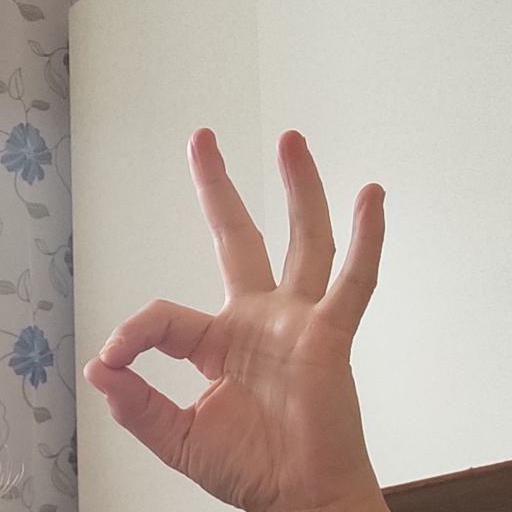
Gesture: ok